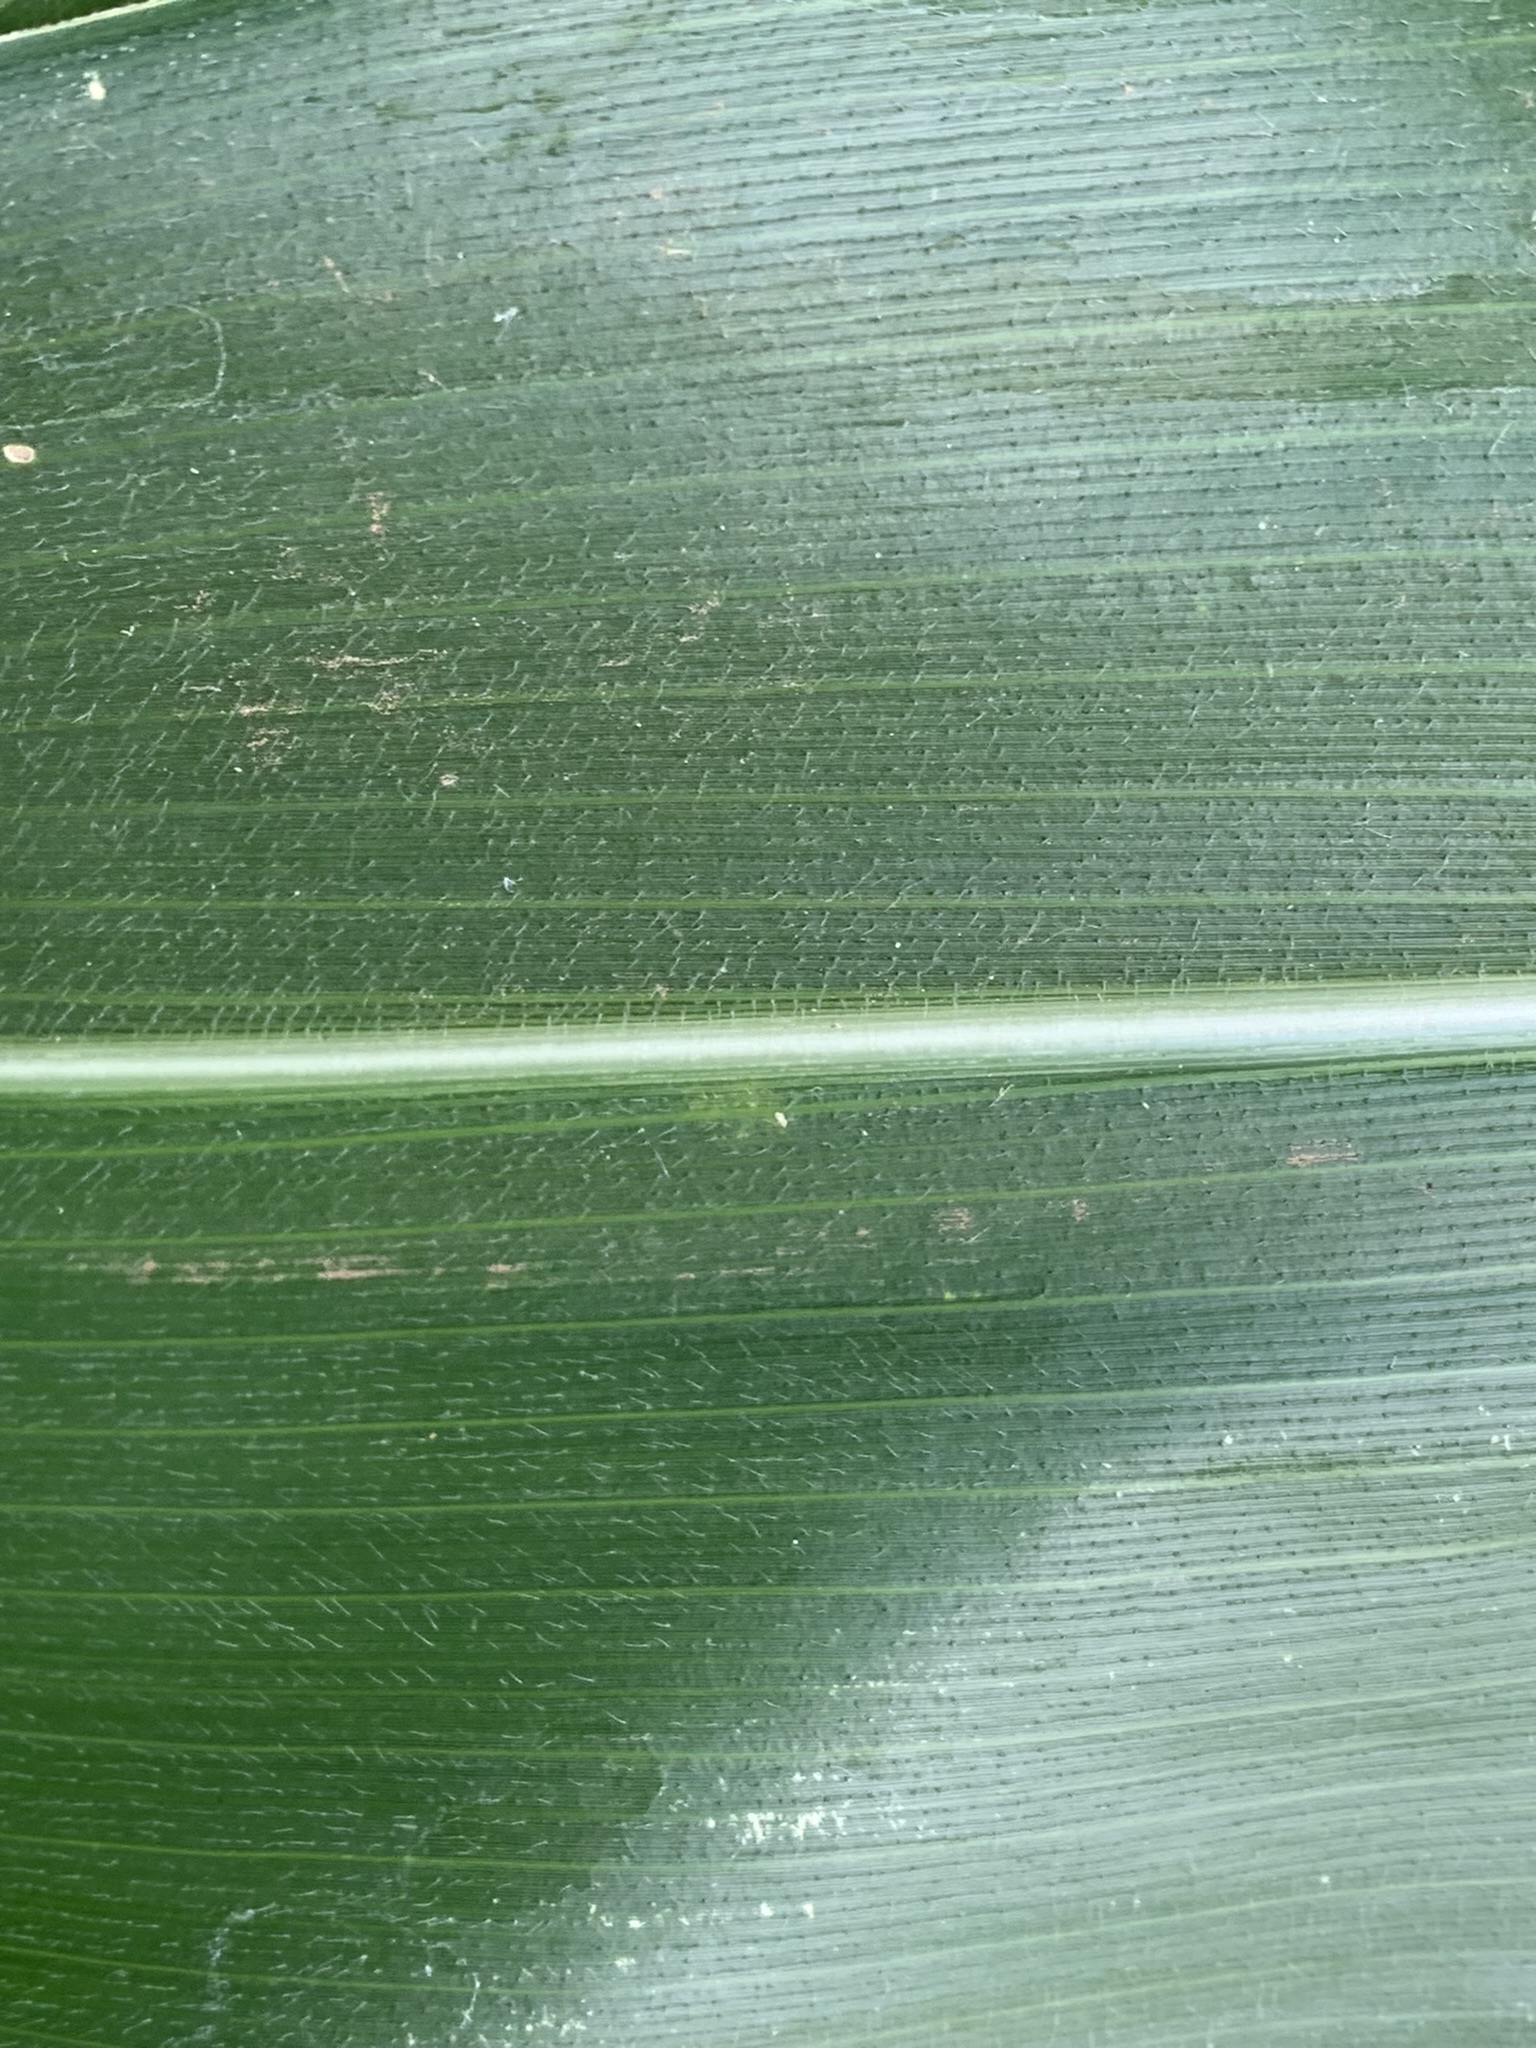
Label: Healthy